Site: brandenburg
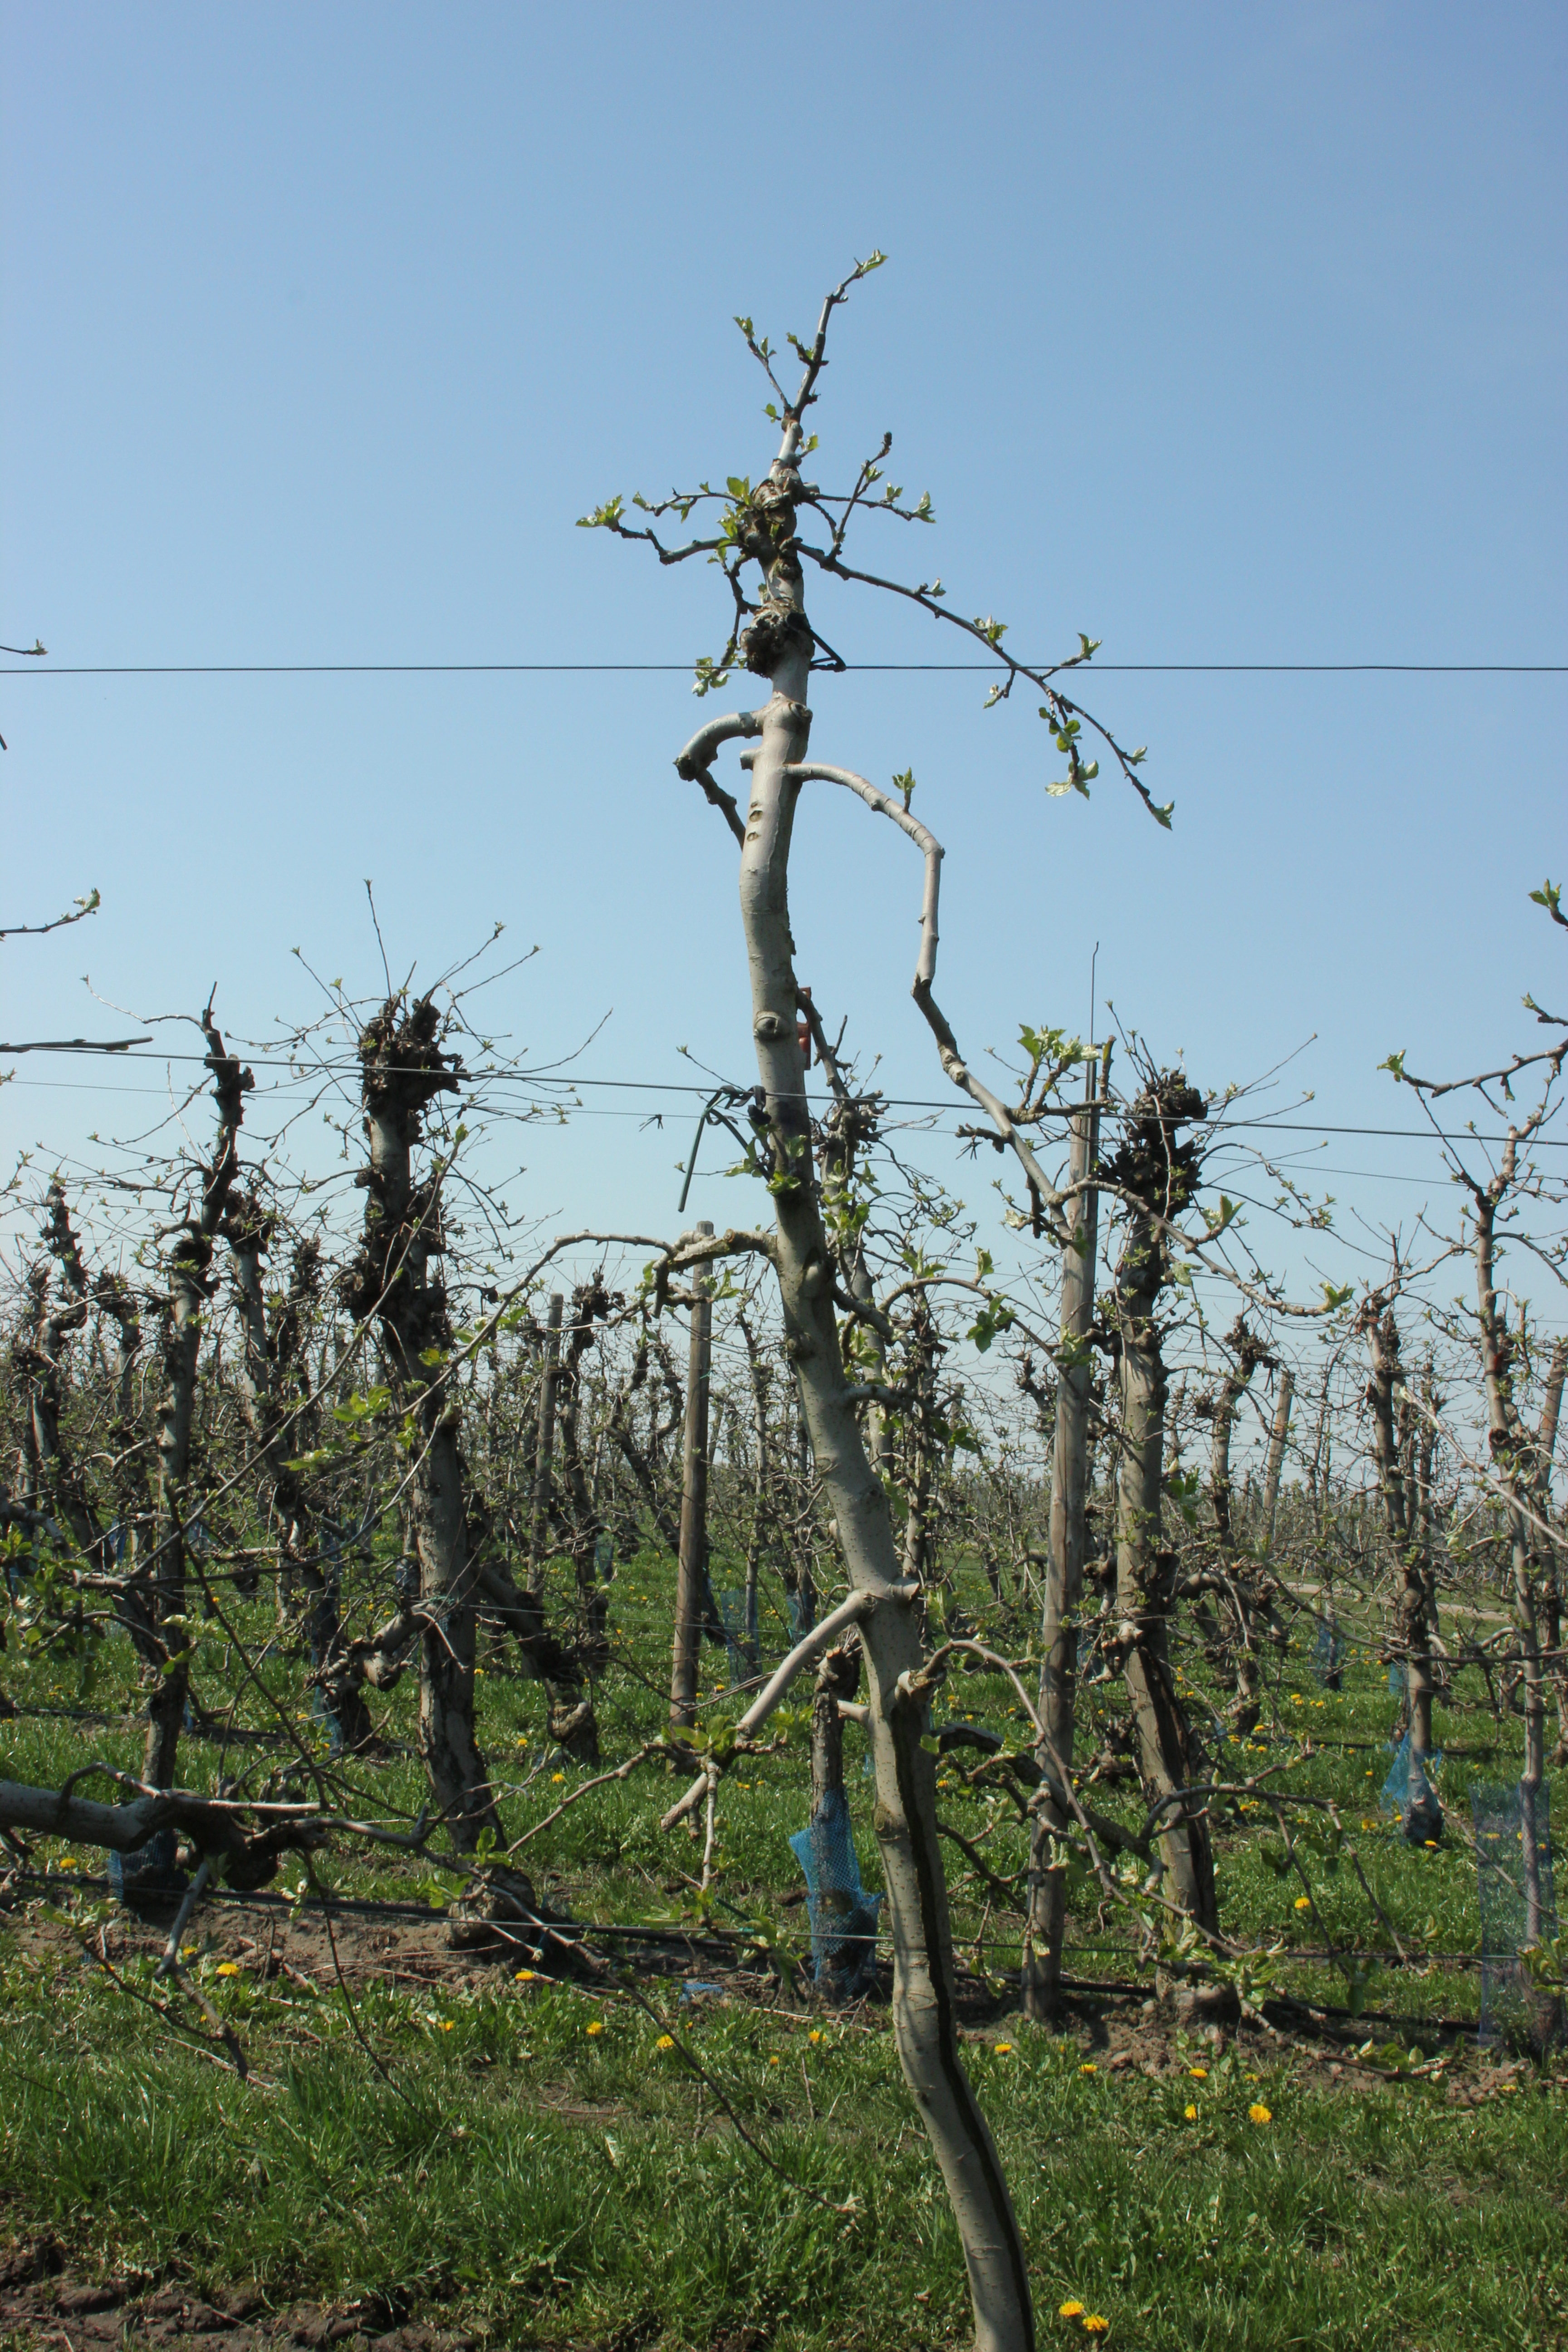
Growth stage (BBCH 56): Inflorescence emergence